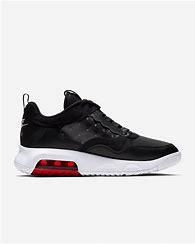
Brand: Jordan
Model: Max 200